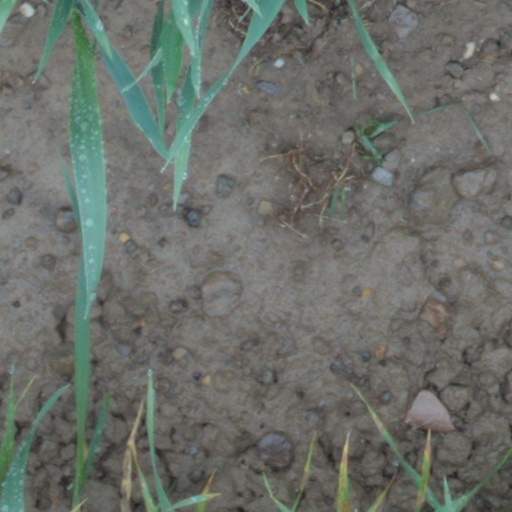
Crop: wheat